Hellbender

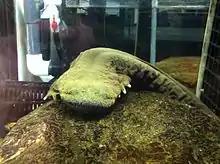
Hellbender on display at the Smithsonian National Zoological Park, Washington, D.C.

Research throughout the range of the hellbender has shown a dramatic decline in populations in the majority of locations. As of 2022, the species is classified as Vulnerable by the IUCN. Many different anthropogenic sources have contributed to this decline, including the siltation and sedimentation, blocking of dispersal/migration routes, and destruction of riverine habitats created by dams and other development, as well as pollution, disease and overharvesting for commercial and scientific purposes. As many of these detrimental effects have irreversibly damaged hellbender populations, it is important to conserve the remaining populations through protecting habitats and—perhaps in places where the species was once endemic and has been extirpated—by augmenting numbers through reintroduction.